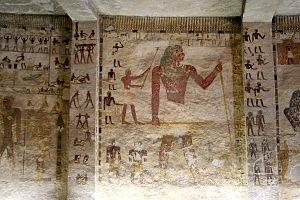
Beni Hassan - Représentation de Khety dans sa tombe (BH17)
Le site de Beni Hassan, à 18 kilomètres au sud de Al-Minya, réunit sur la rive droite du Nil un ensemble de sépultures princières datant du Moyen Empire.